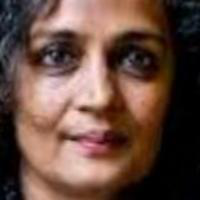
Age group: age 41-55